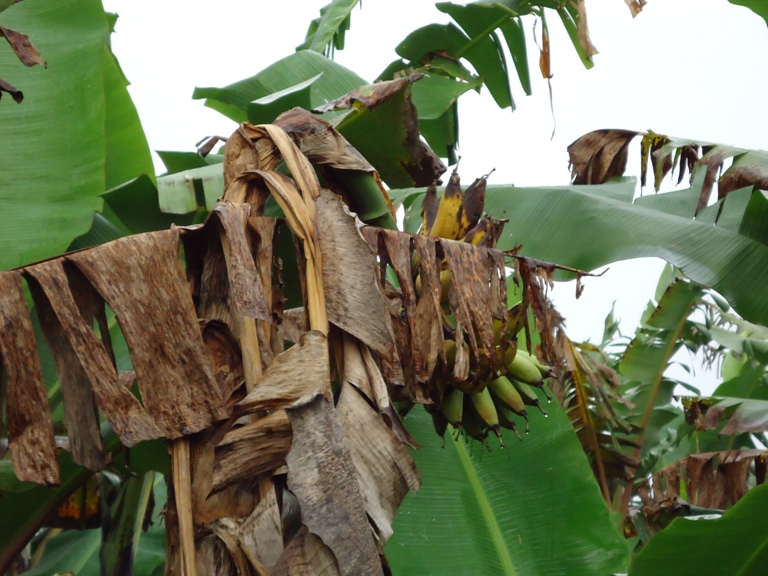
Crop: unknown
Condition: banana_panama_disease